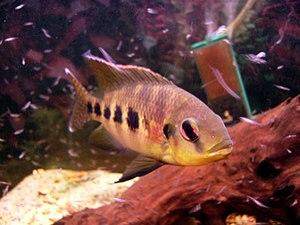
Le Tilapia à cinq bandes est un poisson de l'ordre des Perciformes.